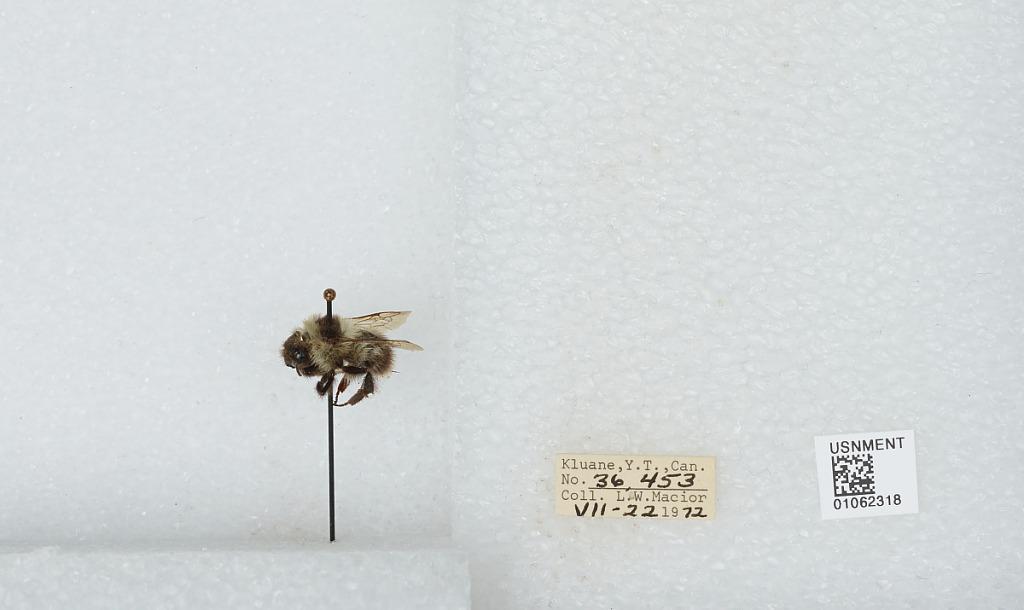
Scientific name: Bombus bifarius nearcticus
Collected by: L. Macior
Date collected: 1972-7-22
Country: Canada
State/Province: Yukon Territory
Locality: Kluane
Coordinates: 60.75, -139.5